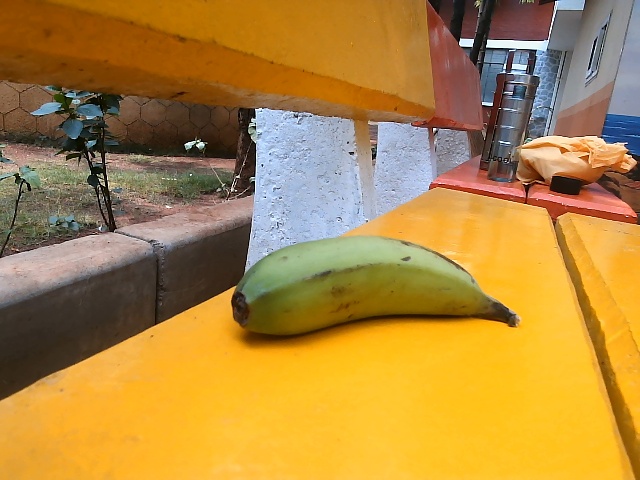
Label: Raw_Banana